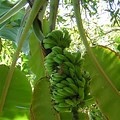
Label: banana